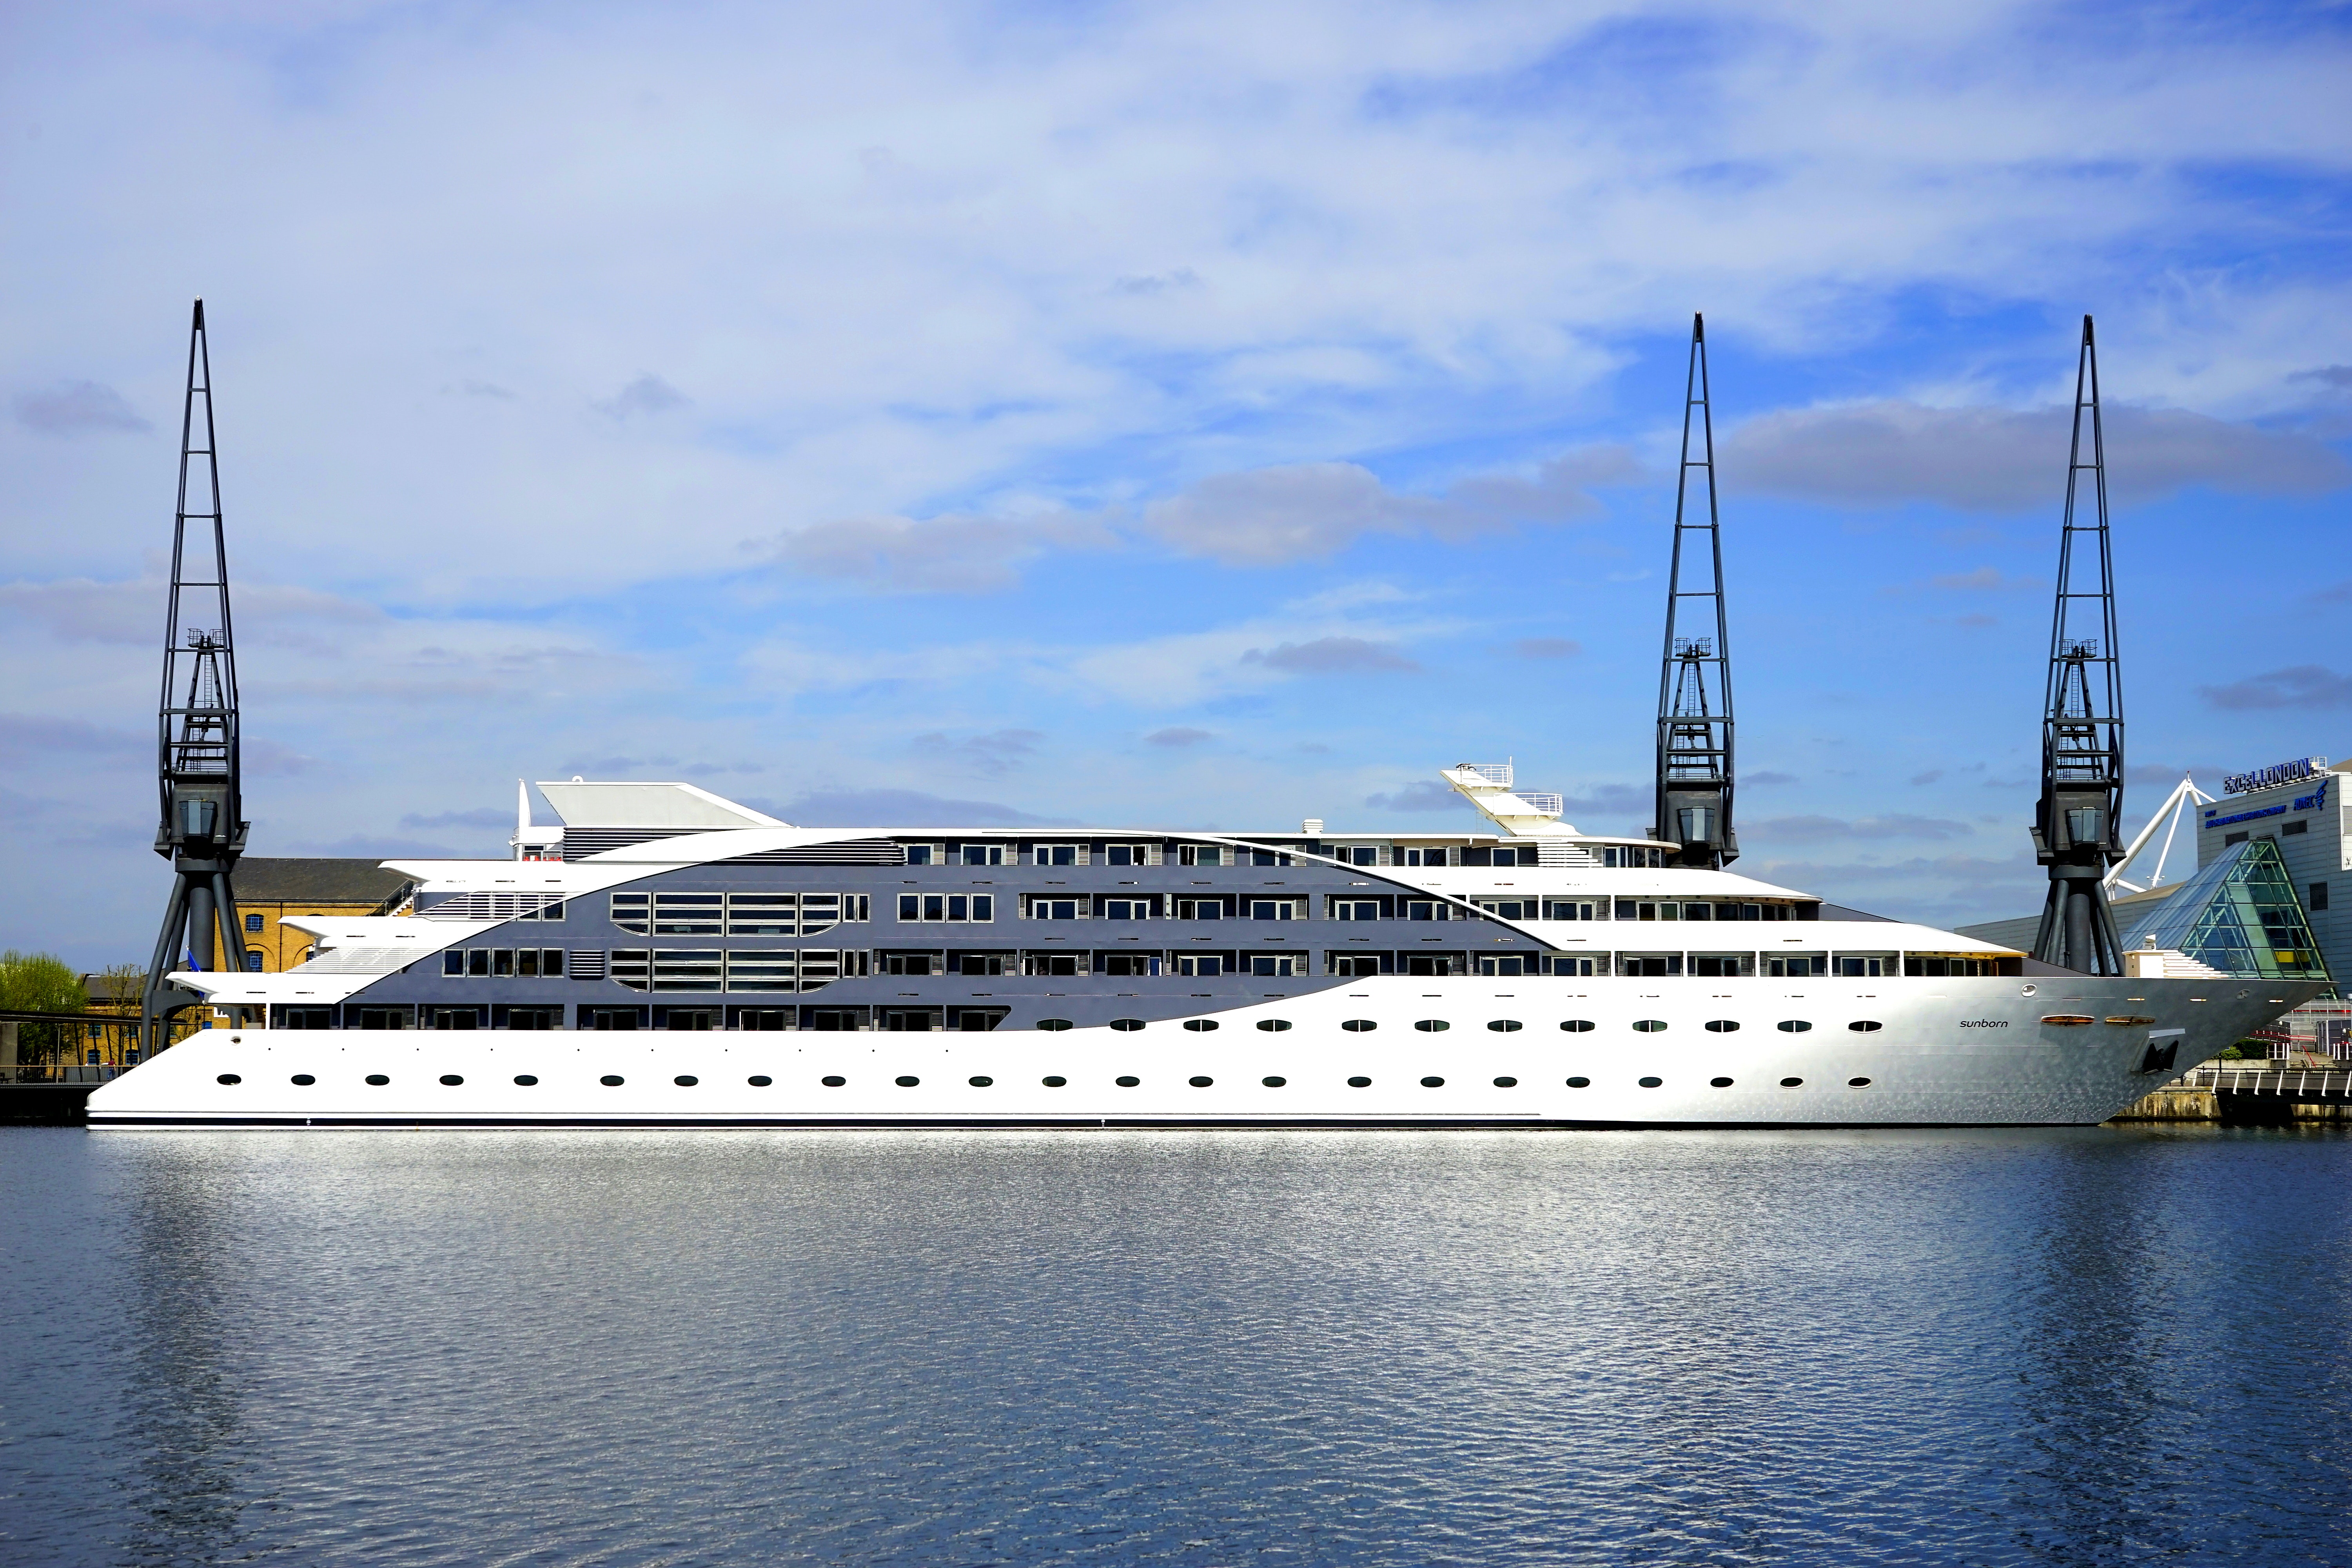
water transportation, luxury yacht, boat, ship, passenger ship, vehicle, yacht, cruise ship, naval architecture, watercraft, motor ship, ocean liner, royal yacht, ferry, architecture, Cruiseferry, channel, tourism